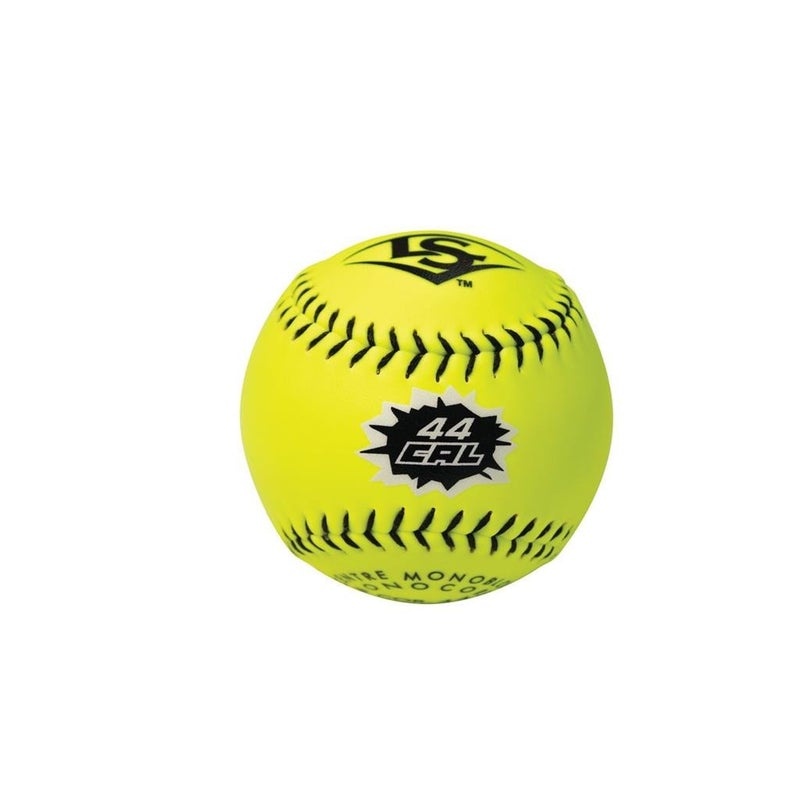
LS Softball 12'' Cor.44 NSA Synthetic Yellow  DZ LSSB44CAL
12” circumference. MAXIMUM COMPRESSION: 400 lbs. Injected polyurethane core. OPTICAL yellow. CoR. 44
Brand: LOUISVILLE
Category: Sporting Goods > Athletics > Baseball & Softball > Softballs